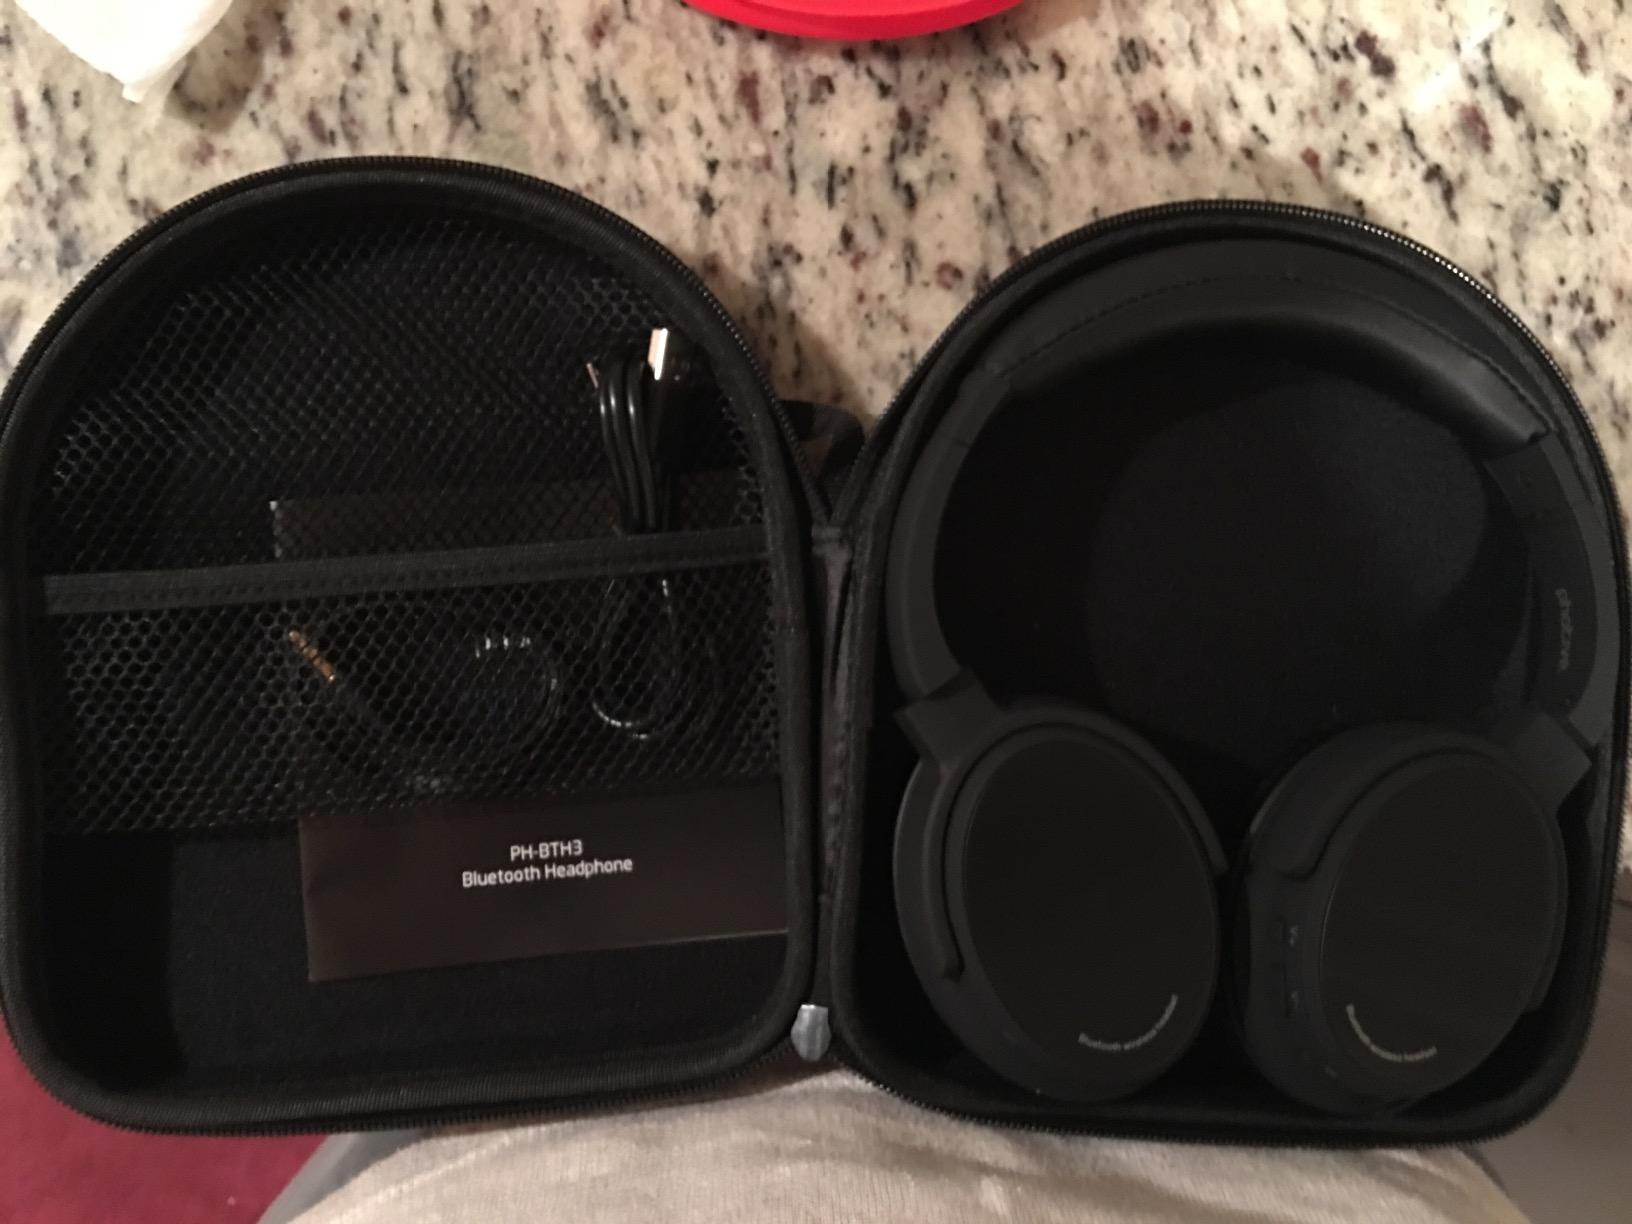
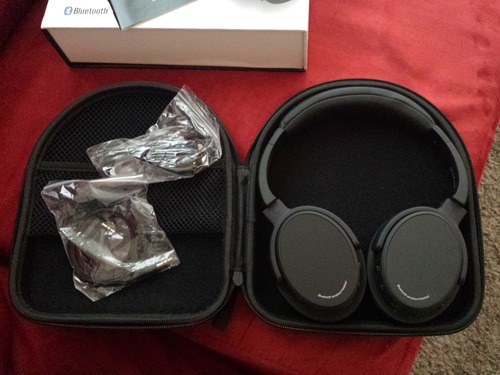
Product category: headphones
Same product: yes